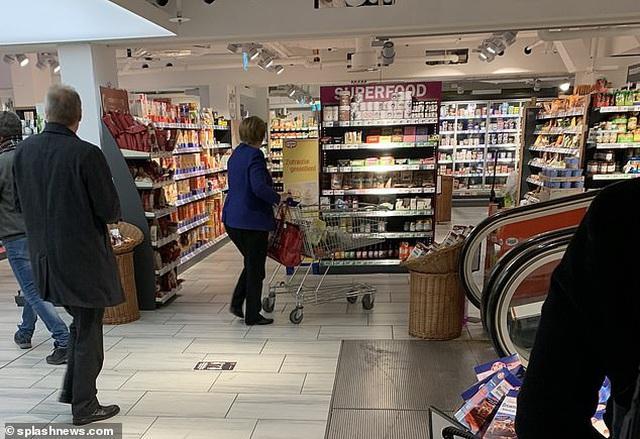
ở bên trong siêu thị có sự xuất hiện của một vài người